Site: brandenburg
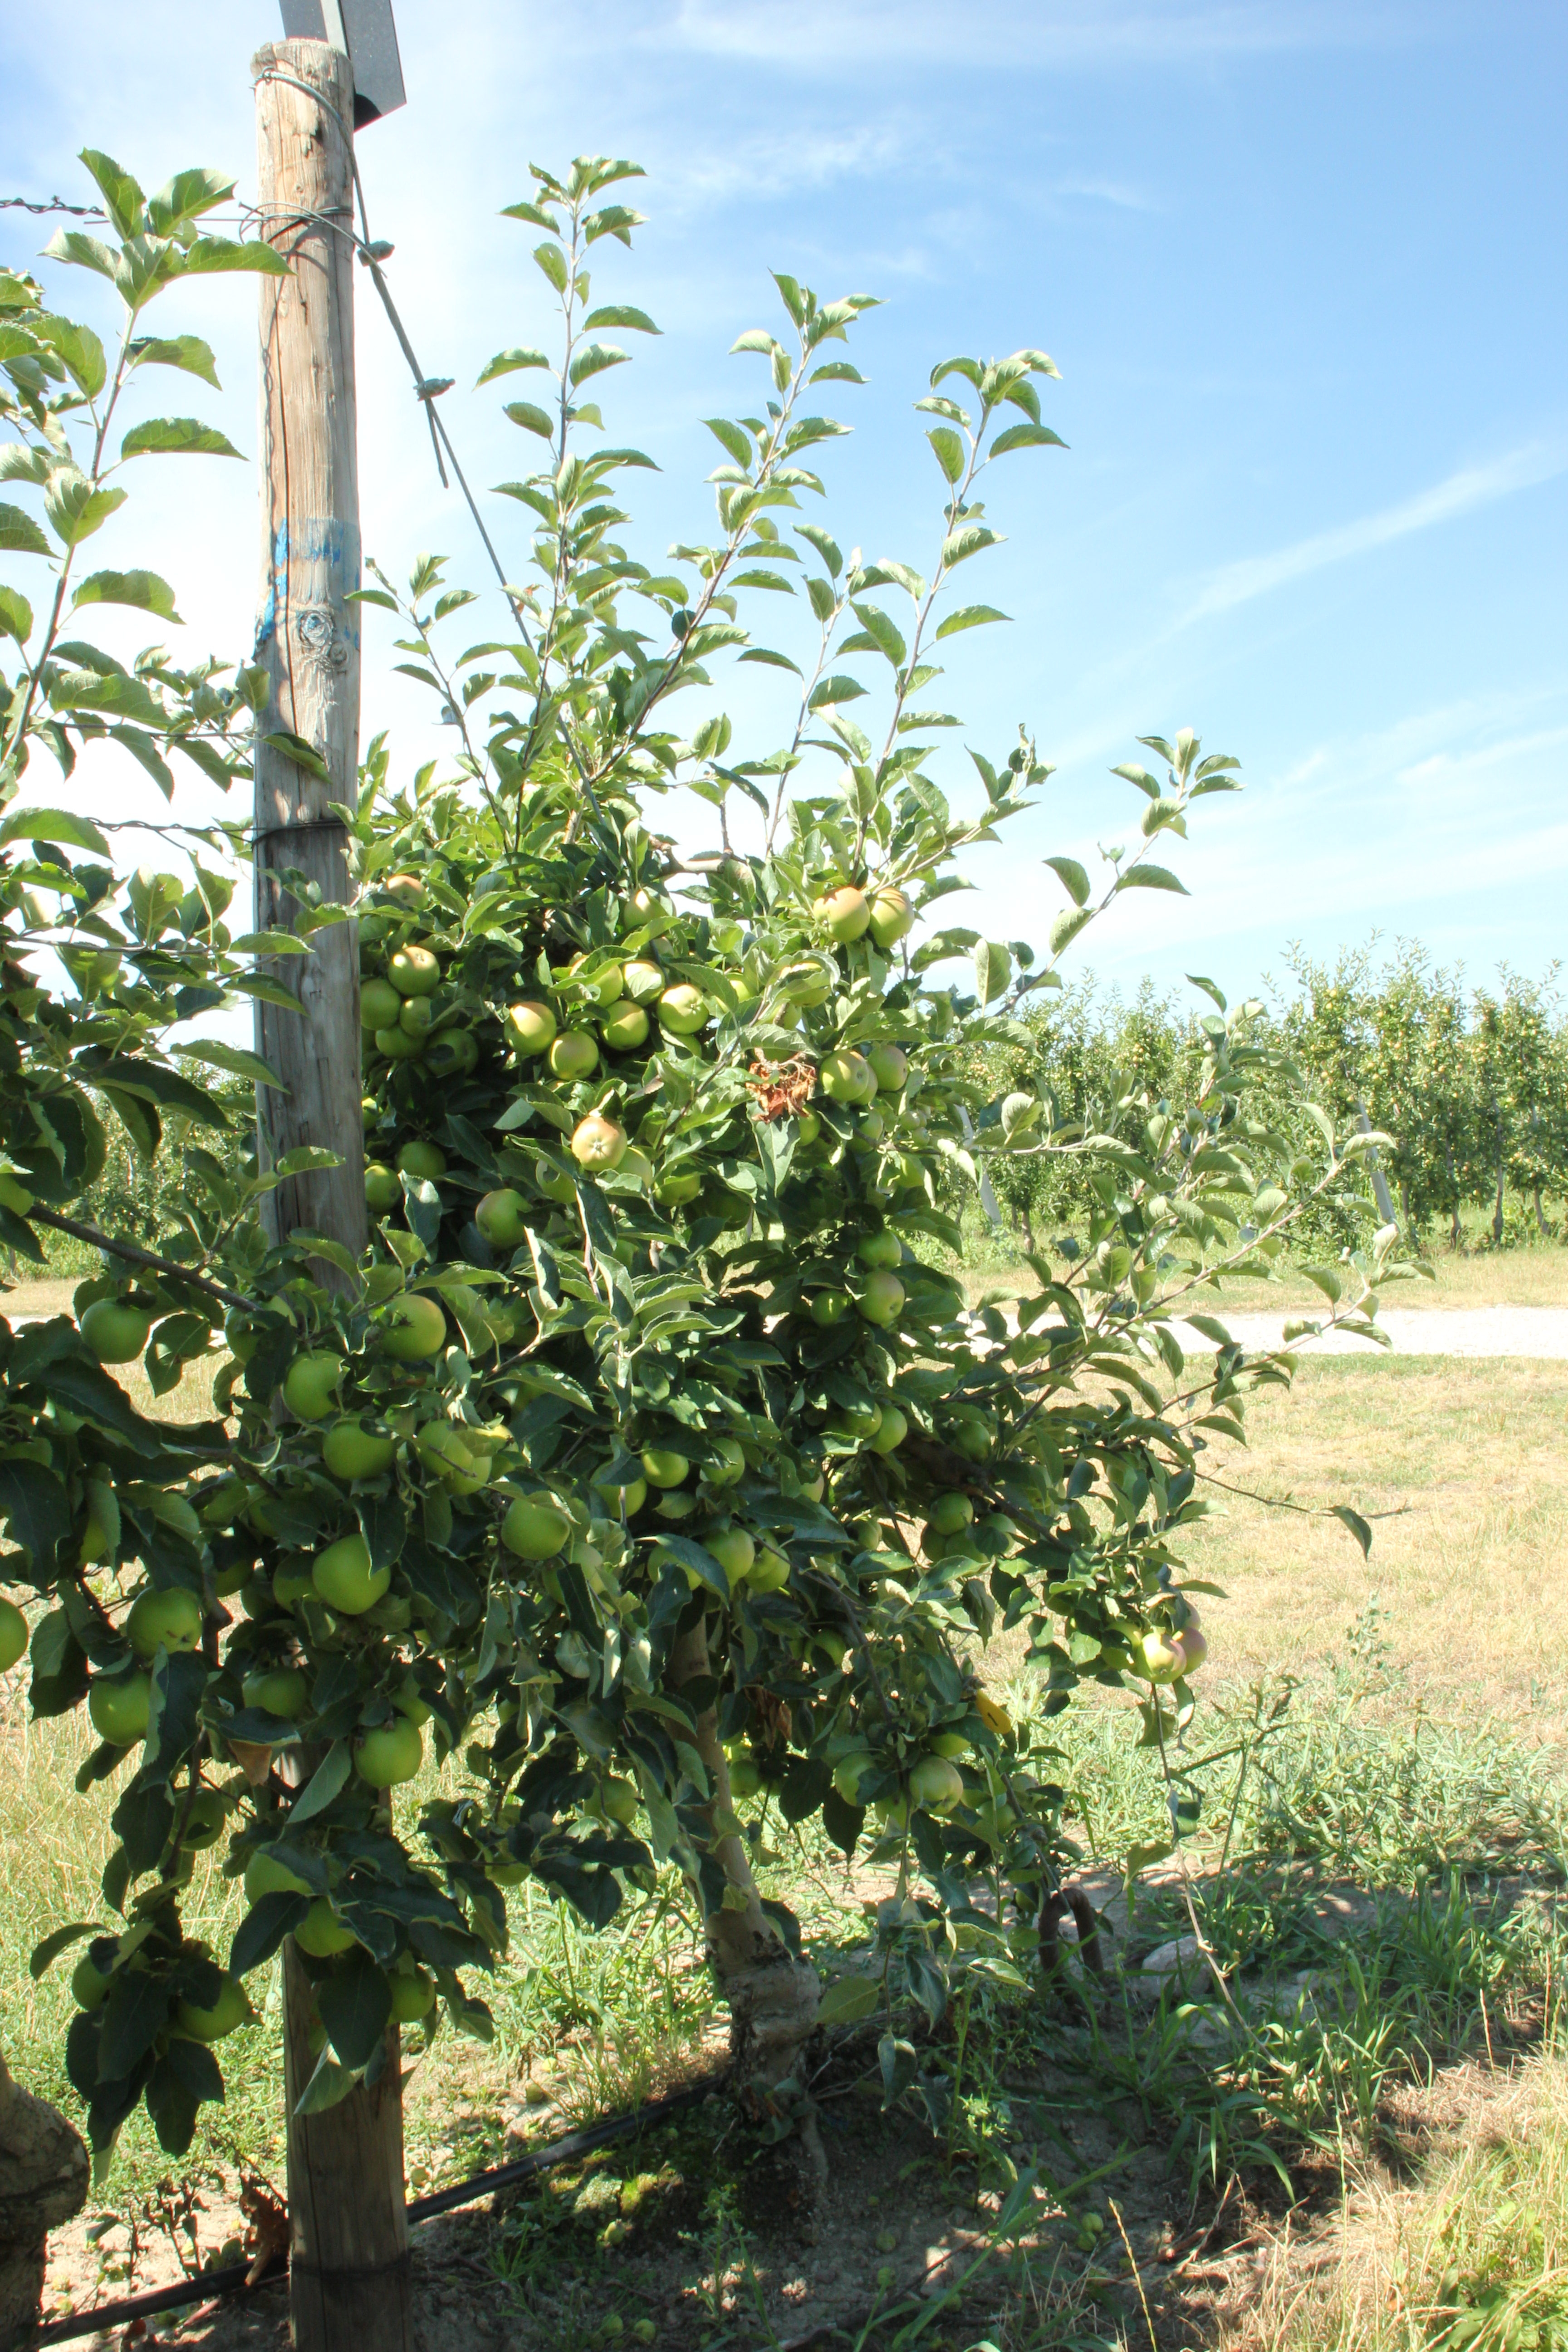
Growth stage (BBCH 77): Development of fruit